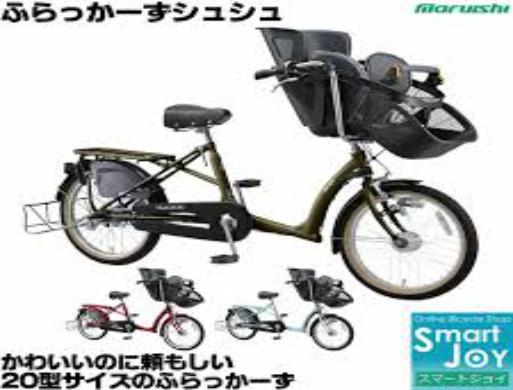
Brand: maruishi
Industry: Transportation